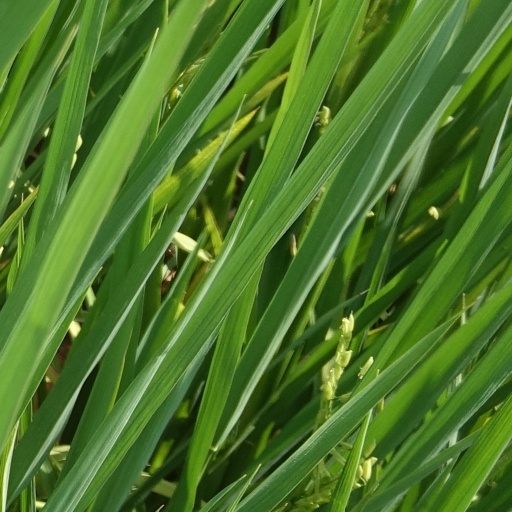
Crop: rice